Goldfish

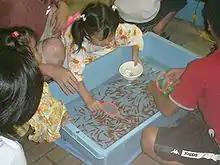
The Japanese game of goldfish scooping

Fishbowls are detrimental to the health of goldfish and are prohibited by animal welfare legislation in several municipalities. The practice of using bowls as permanent fish housing originated from a misunderstanding of Chinese "display" vessels: goldfish which were normally housed in ponds were, on occasion, temporarily displayed in smaller containers to be better admired by guests.